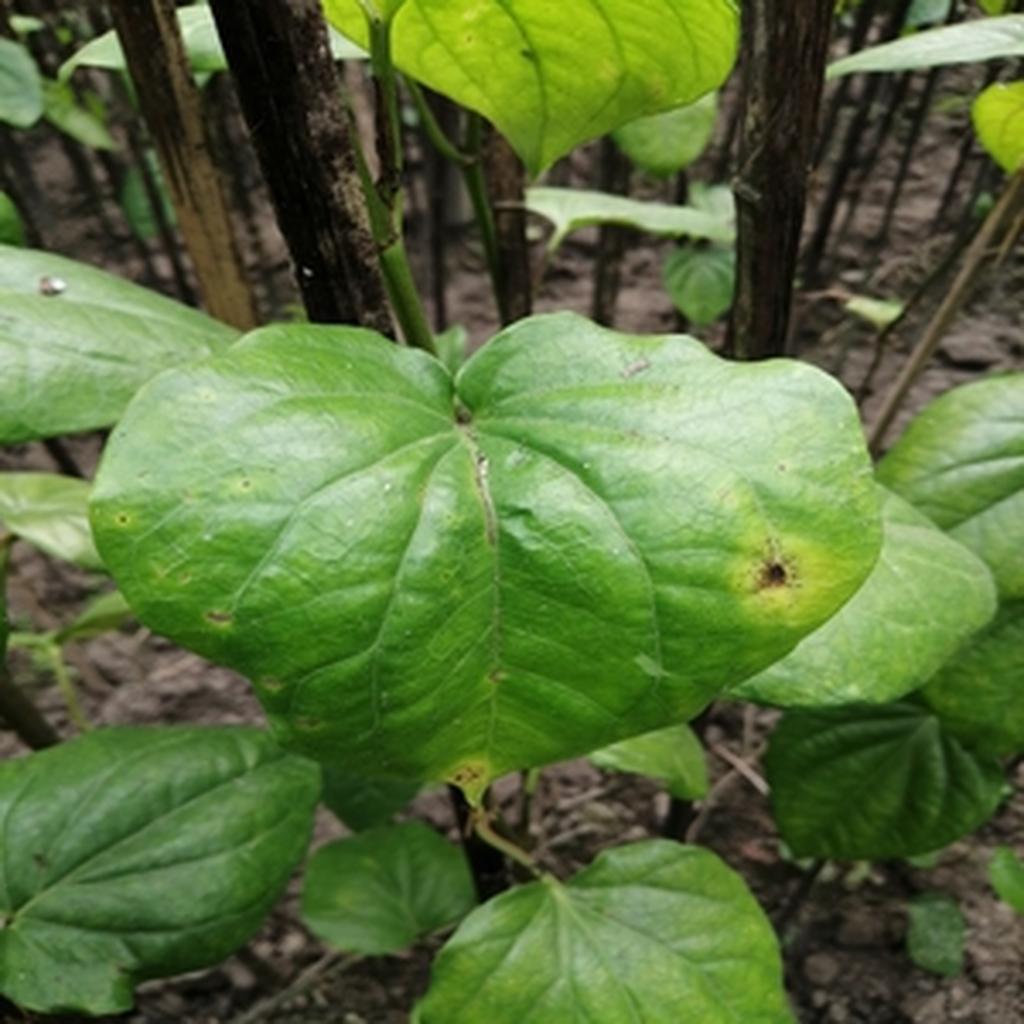
Label: Leaf_Rot